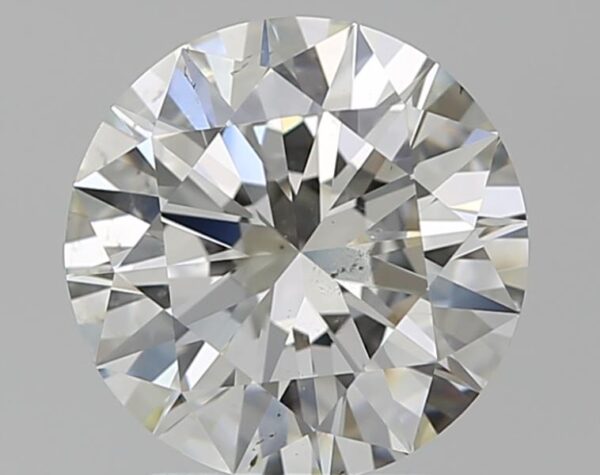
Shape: round
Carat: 2
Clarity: SI1
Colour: J
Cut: EX
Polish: EX
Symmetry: EX
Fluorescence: N
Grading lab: GIA
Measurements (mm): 8.14 x 8.18 x 4.94